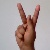
The image shows a hand gesture representing the letter 'K' in Indian Sign Language.